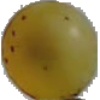
Label: white_grape